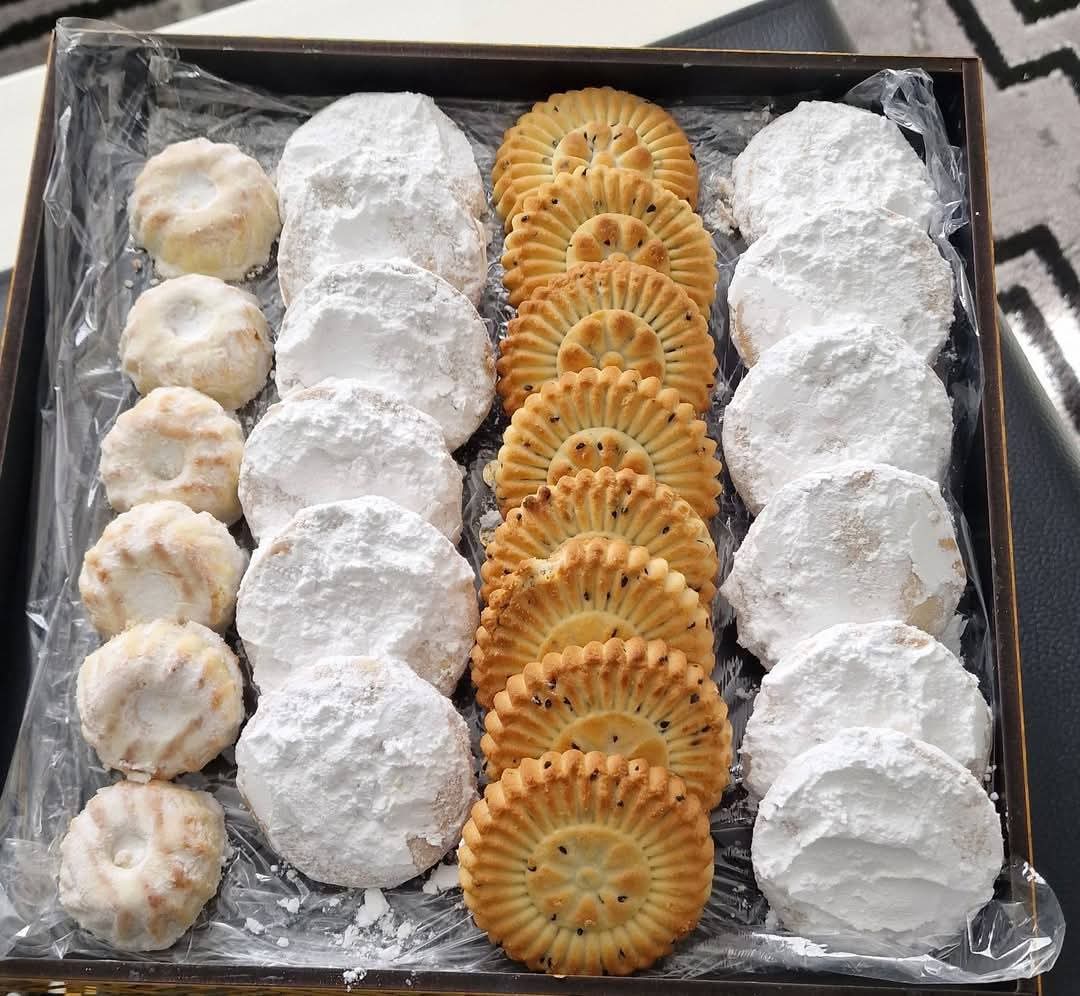
الوصف بالفصحى: صينية تحتوي على كعك مغطّى بالسكر المطحون وبسكويت محشو بالتمر وبسكويت الزبدة
الوصف بالعامية السودانية: صينية ناعم ومعمول وبيتيفور
التصنيف: Food & Drinks